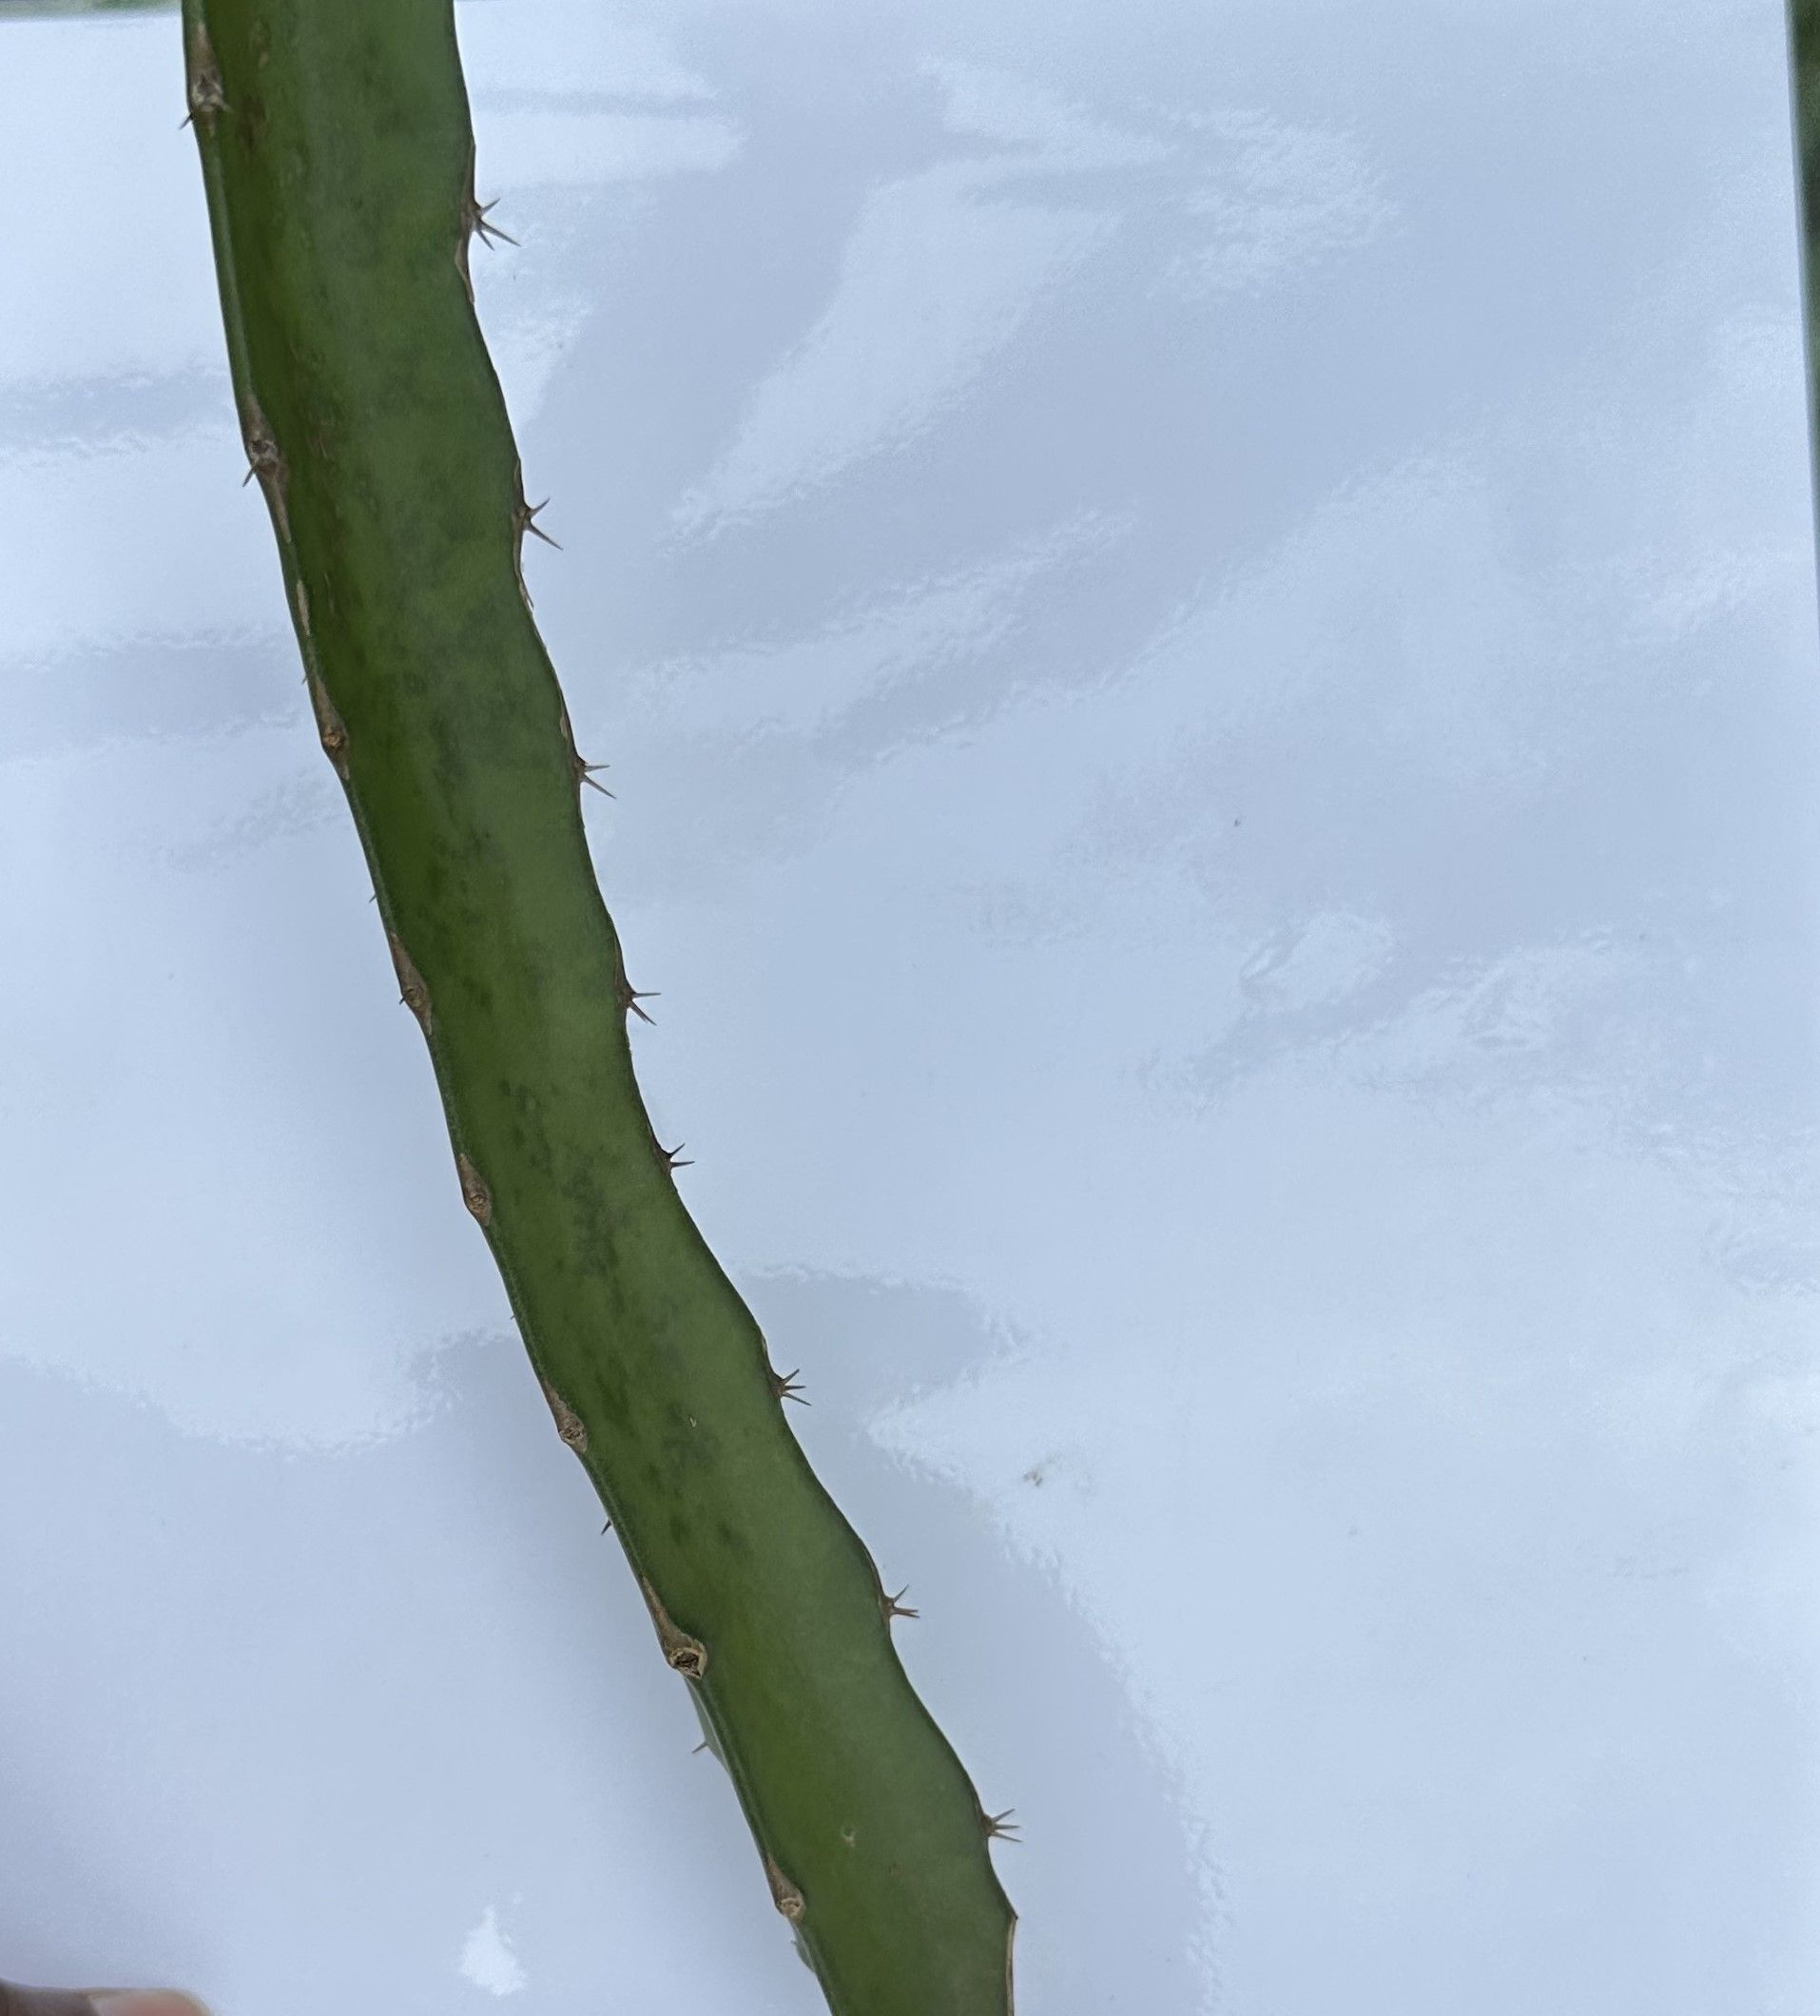
Label: Good leaf